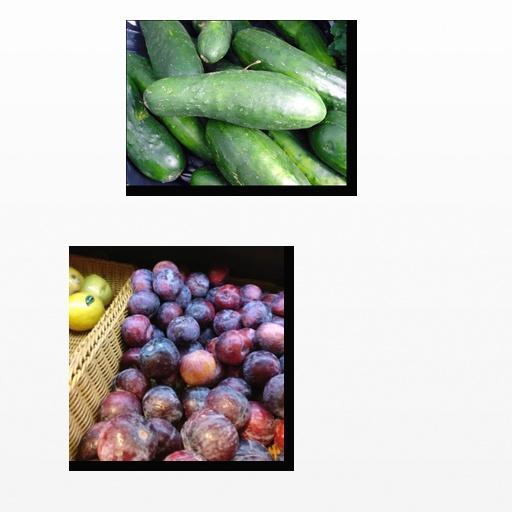
Food items: cucumber, plum